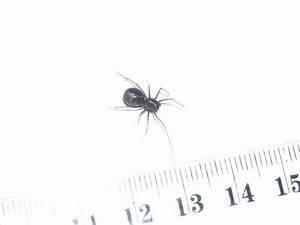
spider